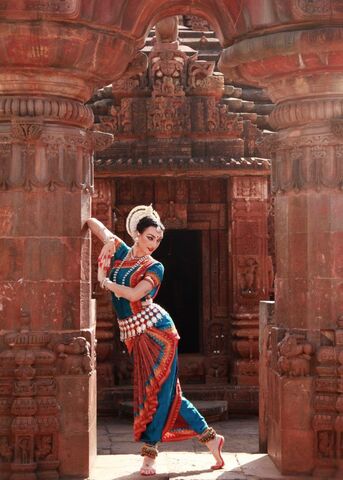
Dance form: odissi